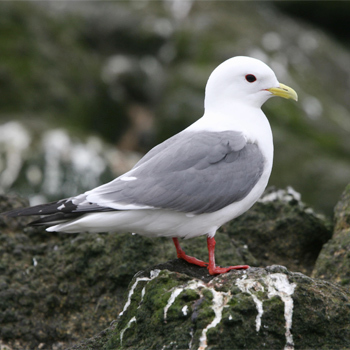
this medium sized bird resembles an albatross, standing with orange pads, all gray wings and a snowy white head.
this bird has an all white body, gray wing, and bright orange feet.
the bird has a large bill that is yellow and some red feet.
a medium sized white bird, with agrey wings, and a big yellow bill.
this rather plain bird has a white body, bright orange legs, a yellow bill, and gray wings.
the is colorful bird has a yellow beak with orange feet
this white bird has grey wings, a black tail, pink feet, black eyes, and a slightly hooked cream-colored beak.
this bird has bright white head and breast with a yellow beak and red tarsus and feet.
the bird has a white crown, yellow bill that is curved and webbed feet.
this is a white bird with gray wings, a gray and black tail, orange feet, and a yellow curved bill.
Species: Red Legged Kittiwake